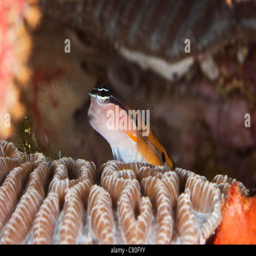
biological species on some coral